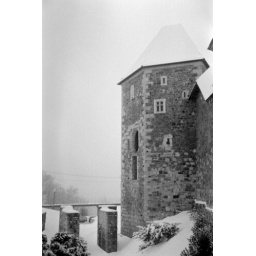
It's the separation between the roof and the sky that really does it for me. Ikonta 522, HP5+ in Diafine.